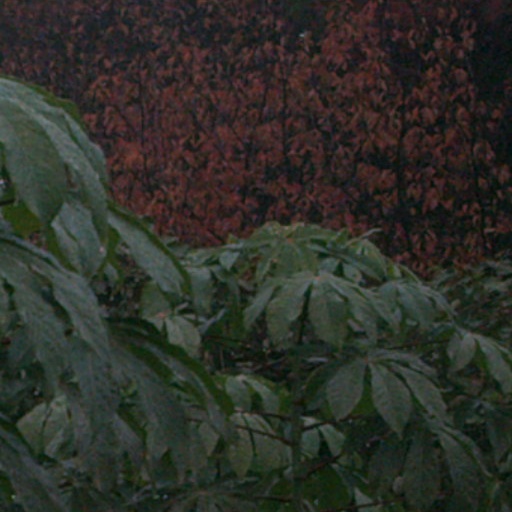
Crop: cassava